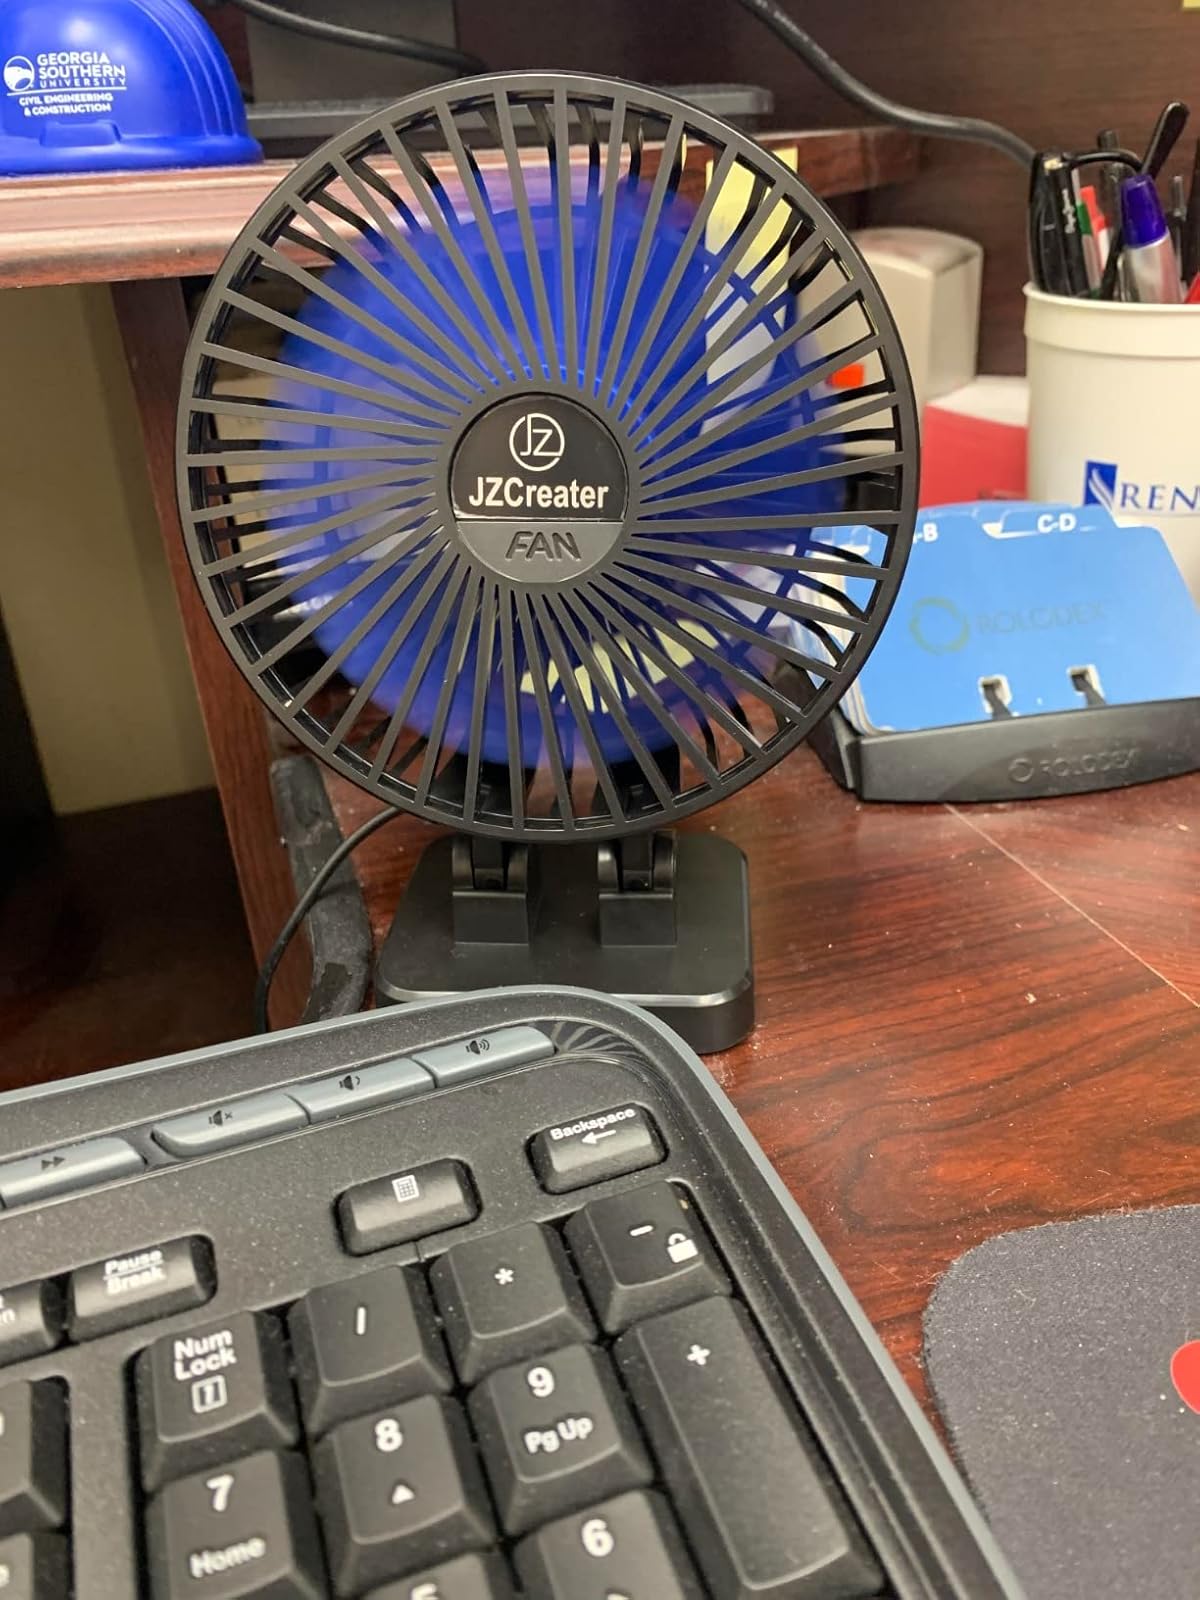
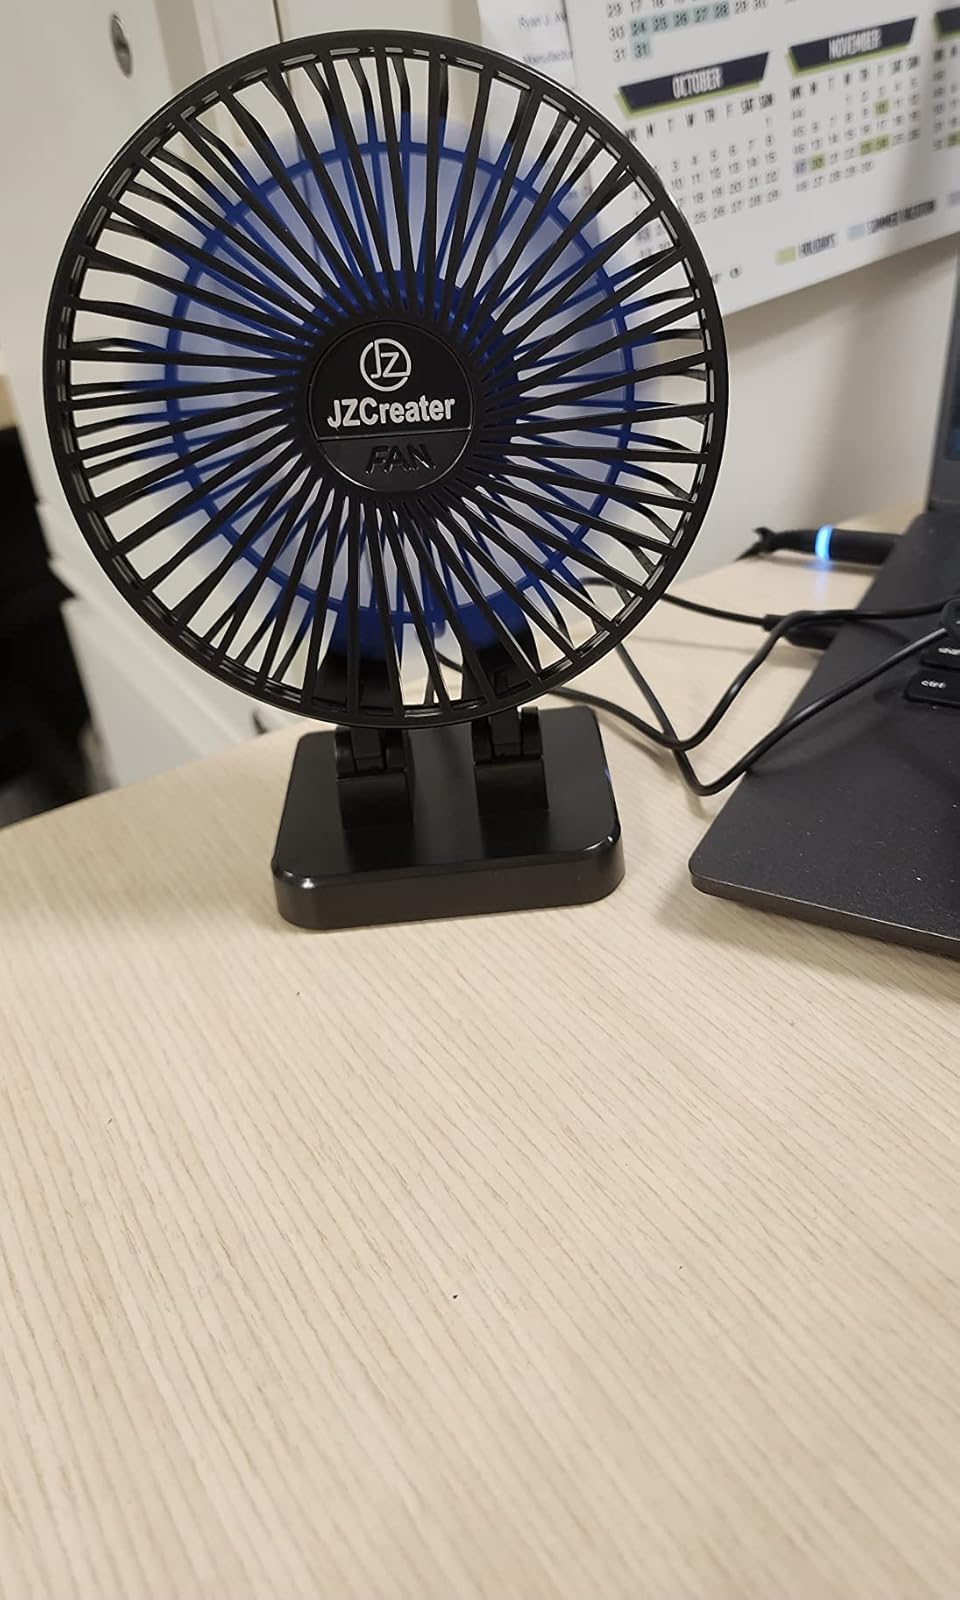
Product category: fan
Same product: yes